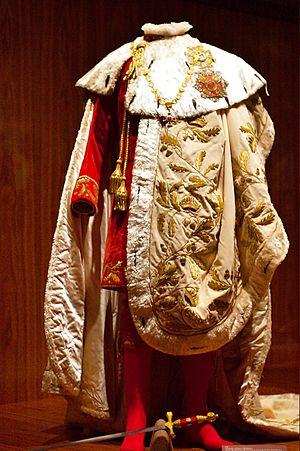
L’ordre impérial autrichien de Léopold, créé le 8 janvier 1808 par l'empereur d'Autriche François Iᵉʳ d'Autriche, est un ordre militaire et civil autrichien.